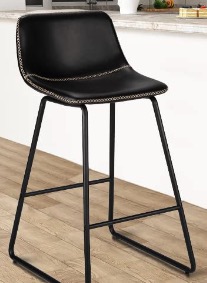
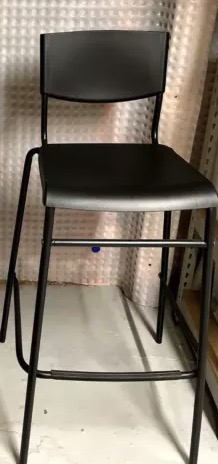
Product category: stool
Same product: no